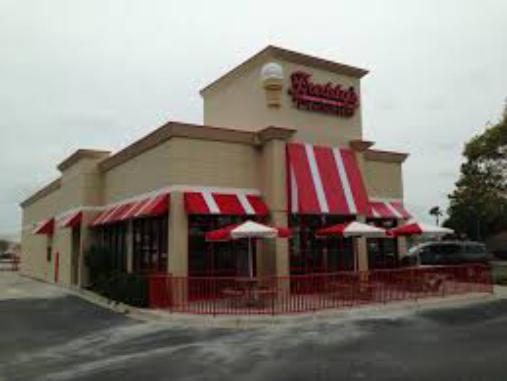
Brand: Freddy's Frozen Custard & Steakburgers
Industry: Food